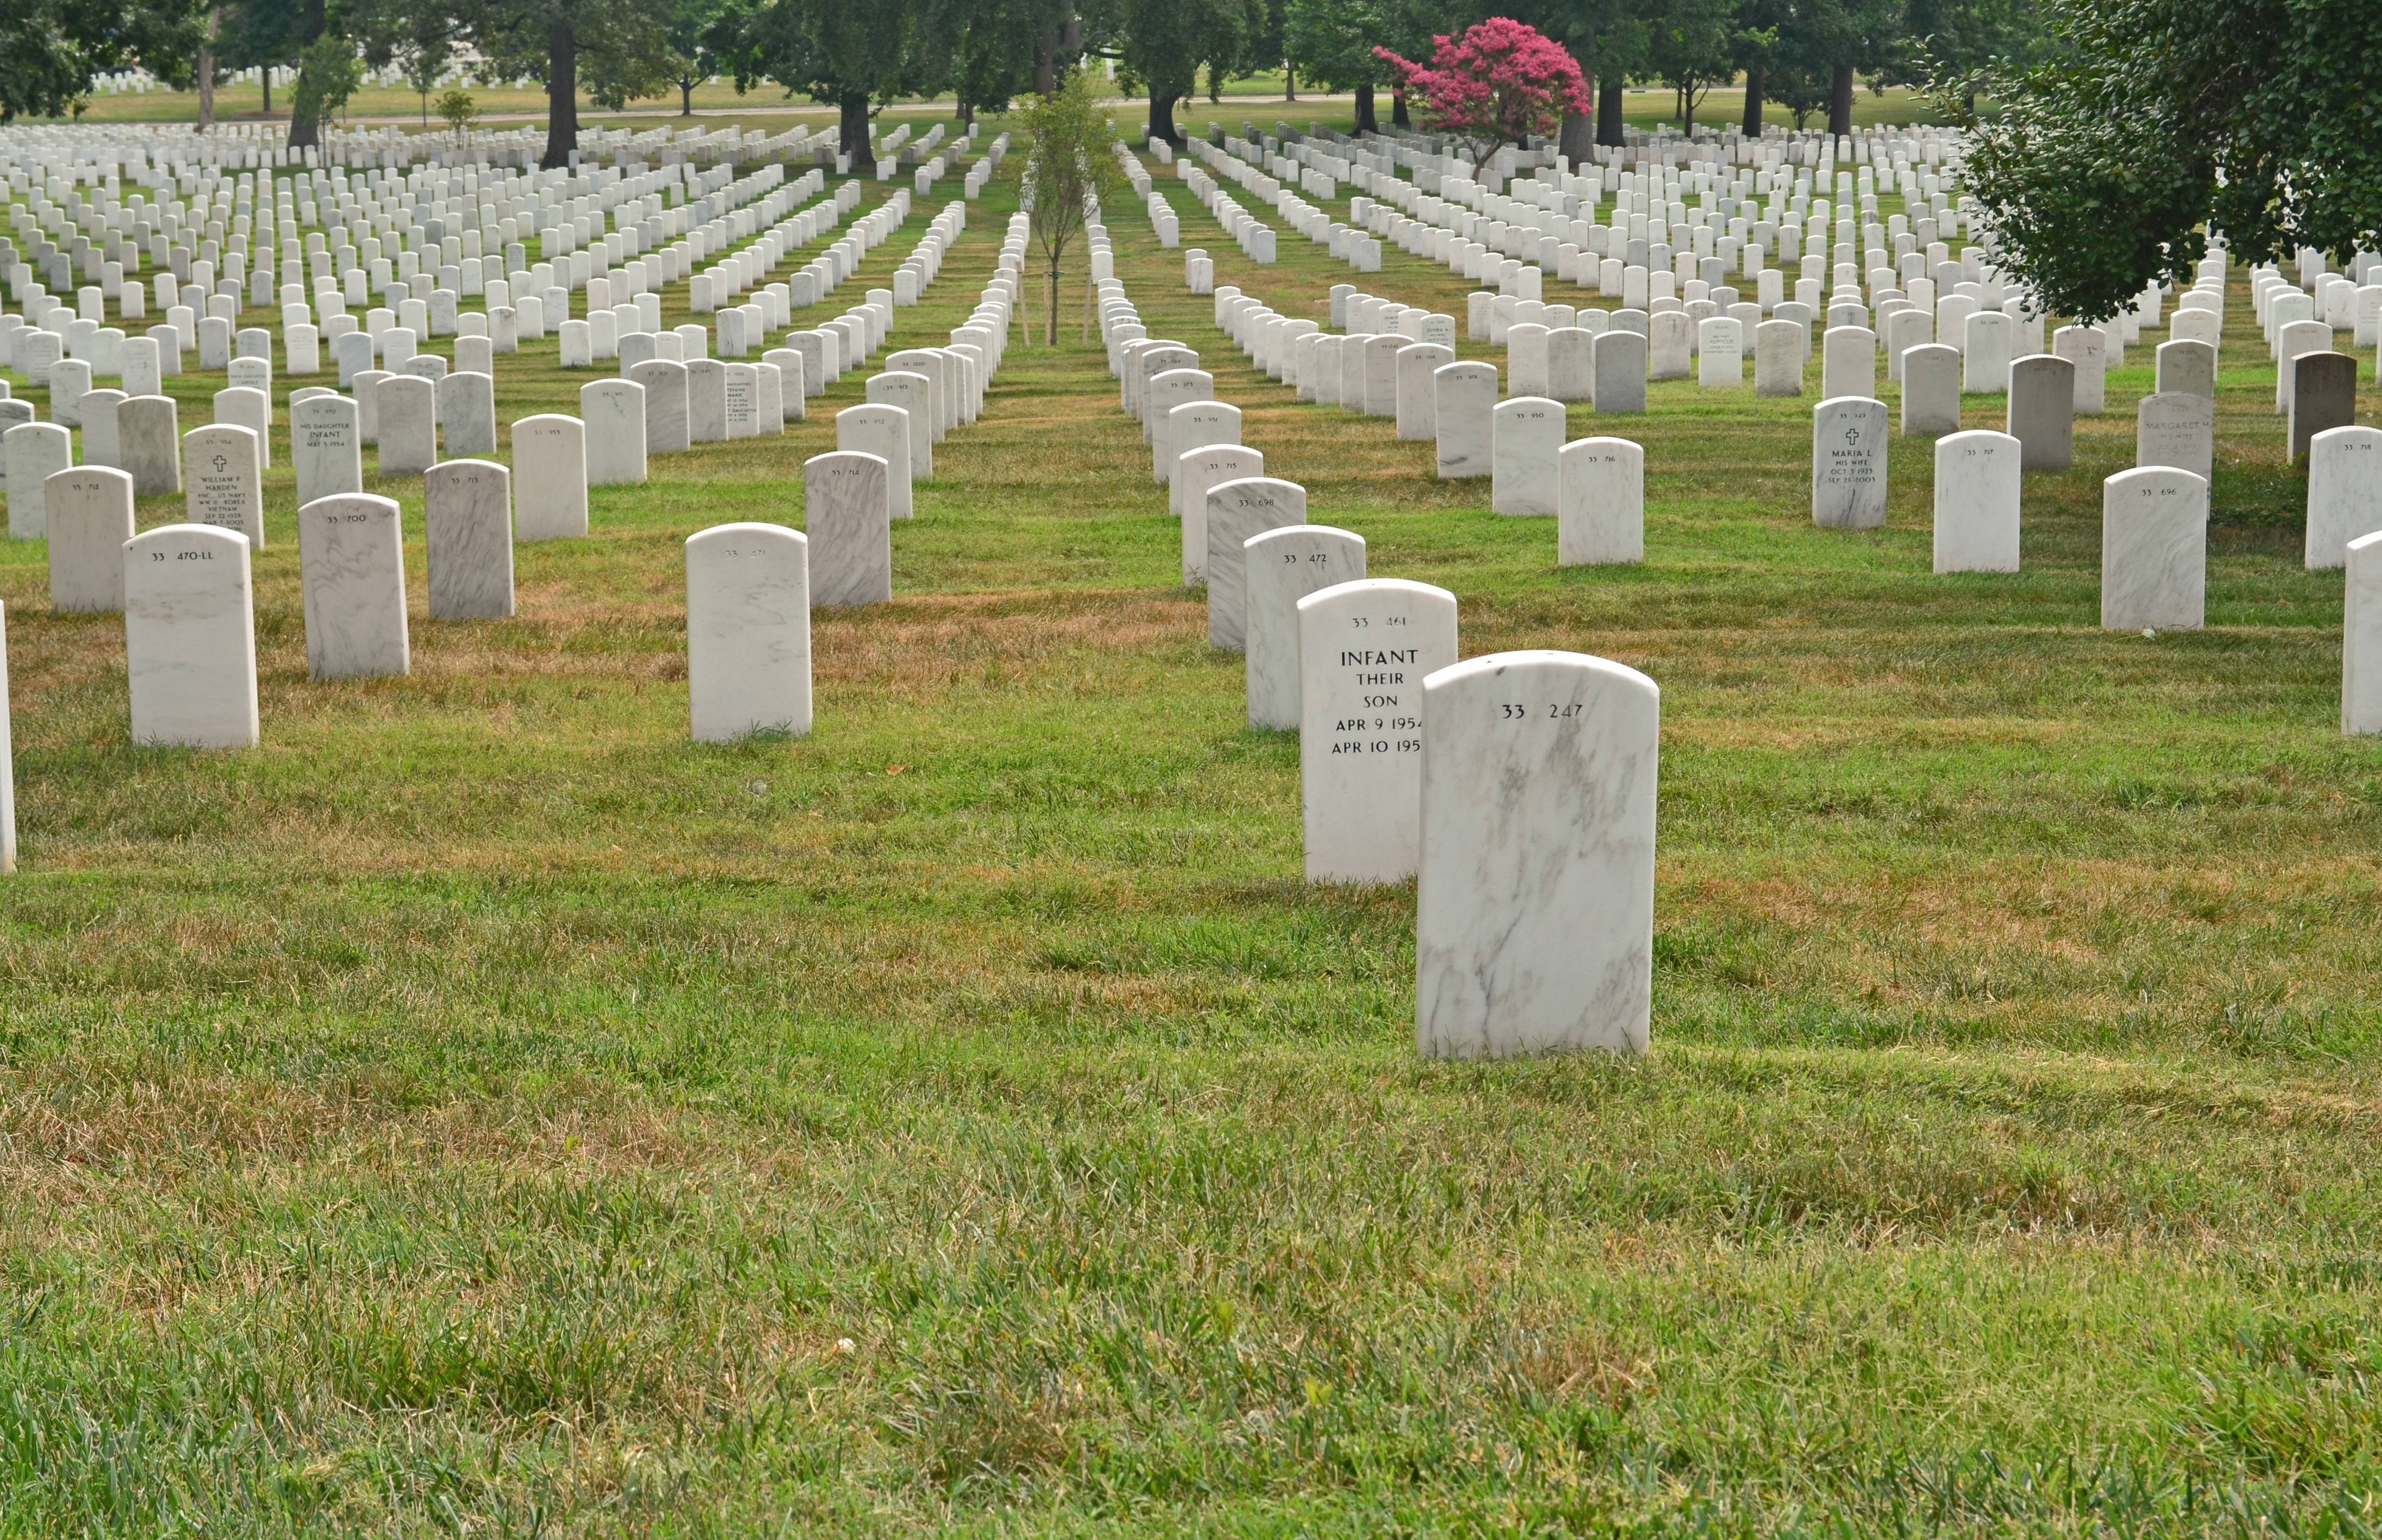
america, rest, cemetery, tombstone, washington, grave, memorial, headstone, commemorate, graves, mourning, virginia, resting place, arlington national cemetery, military cemetery, geographical feature